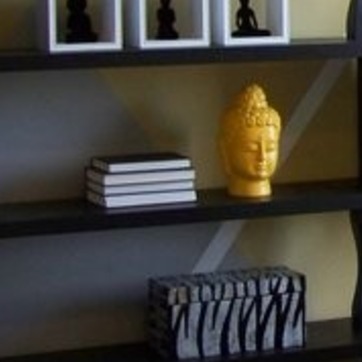
Material: paper